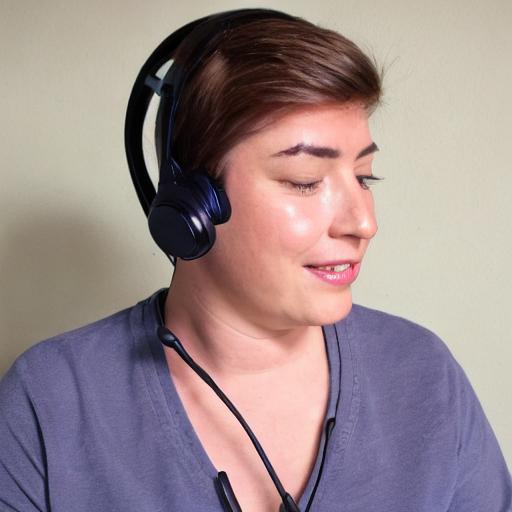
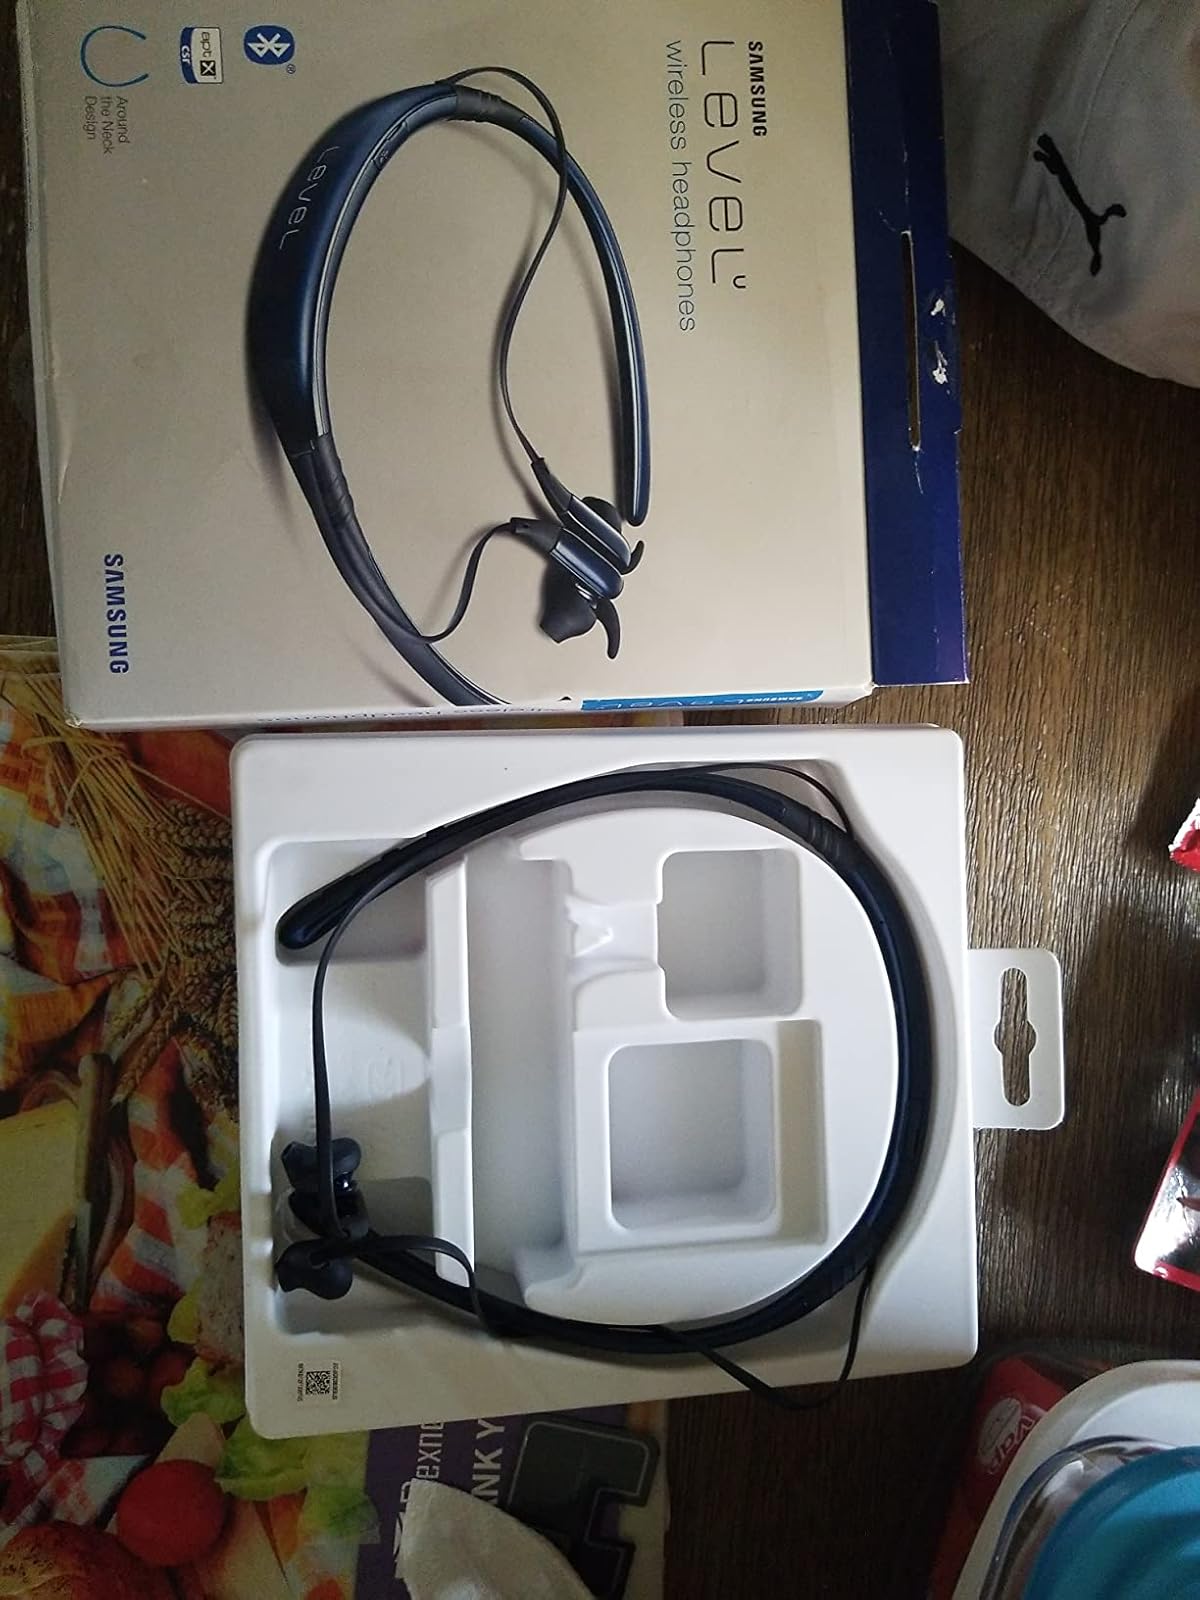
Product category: headphones
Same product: no